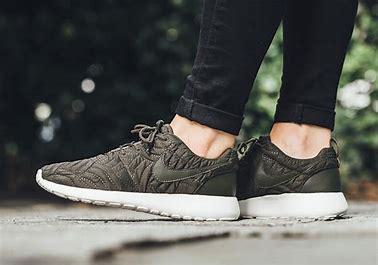
Brand: Nike
Model: Roshe One